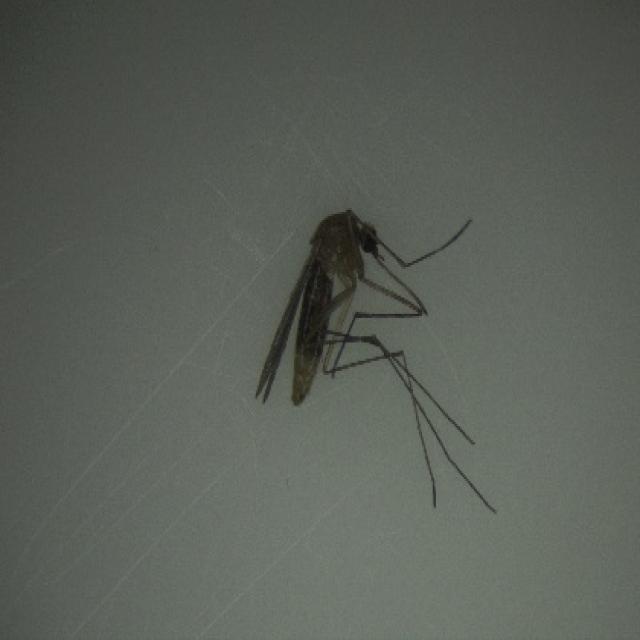
Species: culex_pipiens